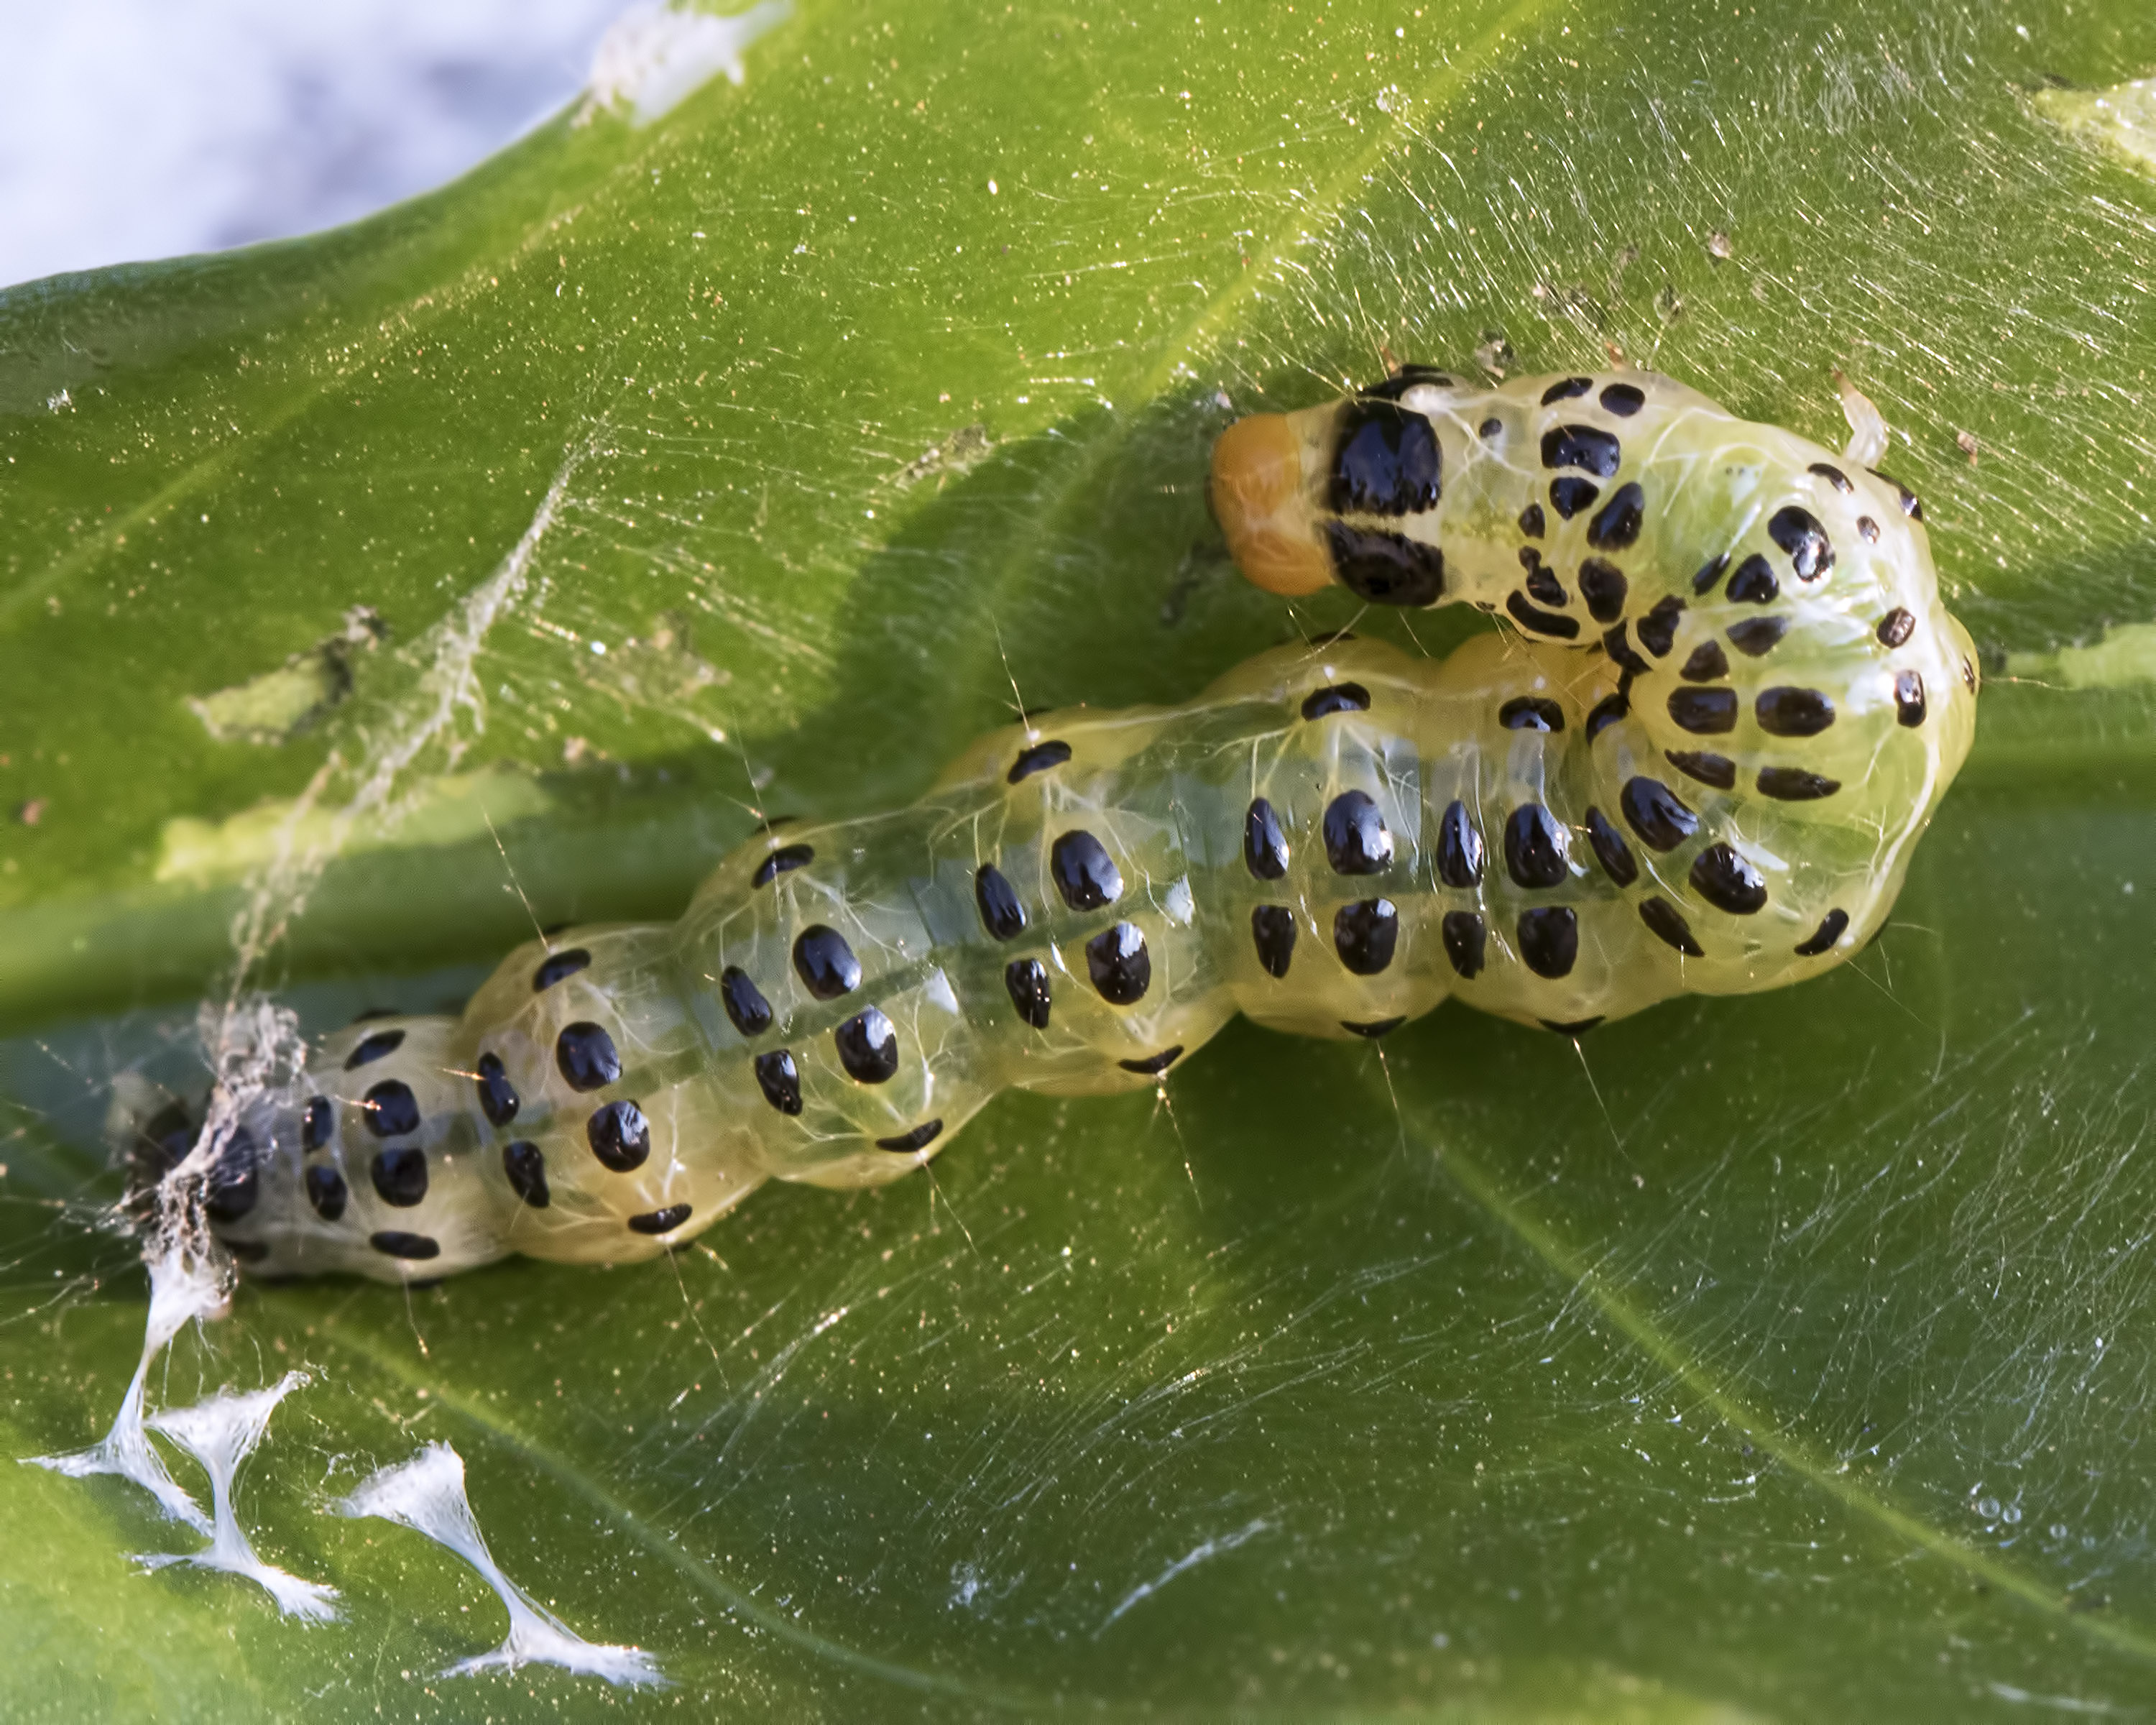
nature, insect, biology, fauna, ladybird, invertebrate, caterpillar, beetle, ariansuresh, larva, macro photography, organism, leaf beetle, moths and butterflies, bombycidae